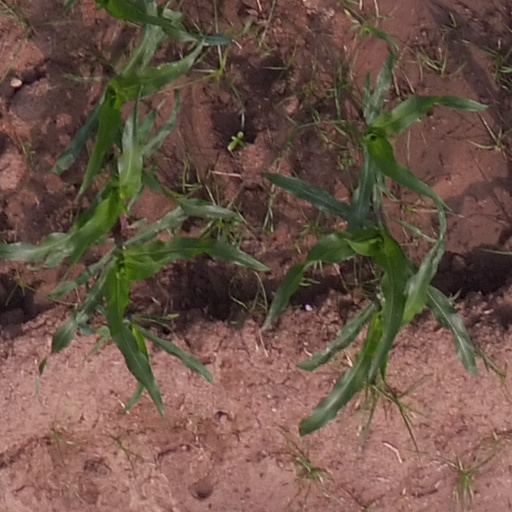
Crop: maize; corn